Kitty Loftus

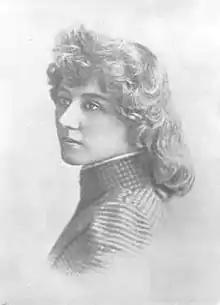
Kitty Loftus in 1893

Kitty Loftus (16 June 1867 – 17 March 1927) was an English dancer, singer and actor-manager. A leading soubrette of the 1890s and 1900s in comedies, burlesque, pantomime and musical plays, at the height of her career she performed with her Kitty Loftus Company. One critic praised her as "a tricky sprite and a fantastic elf." In her last years, she performed in variety in music halls and on tour.